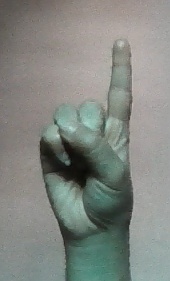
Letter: bb